Paula Wagner

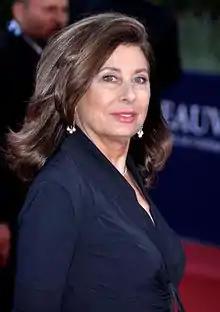
Wagner in 2012

Paula Kauffman Wagner (born Paula Sue Kauffman) is an American film producer and film executive. Her most recent credits include the film "Marshall" starring Chadwick Boseman, Kate Hudson, Sterling K. Brown, and Josh Gad as well as the Broadway, West End, and US Tour productions of "".